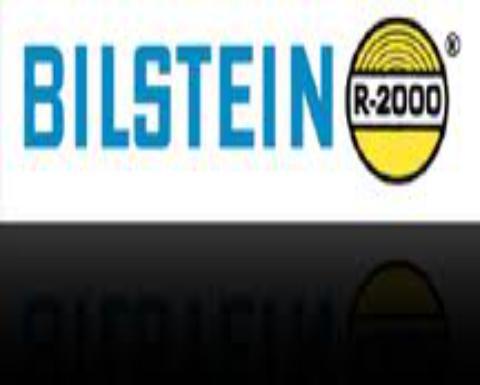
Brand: Bilisten
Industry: Transportation